Postage stamps and postal history of Guinea

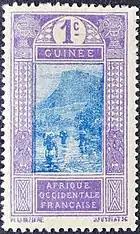
A 1913 stamp of French Guinea

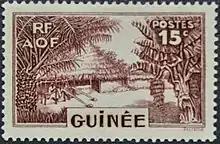
A 1938 stamp of French Guinea

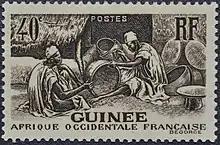
A 1938 stamp of French Guinea

Prior to 1892, the coastal portions of French Guinea was administered from the French colony of Senegal, and used French Colonies general stamps and the stamps of Senegal. As French Guinea was made into a separate colony, the first series of 13 stamps was issued in 1892.